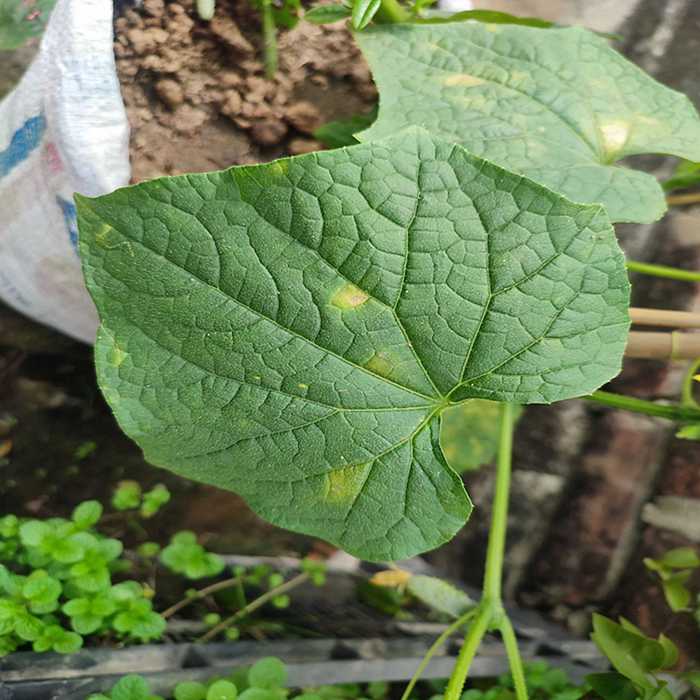
Plant: Cucumber
Label: Downy mildew